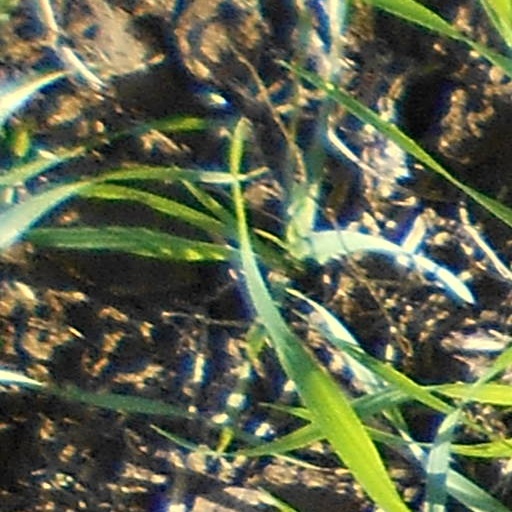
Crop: wheat